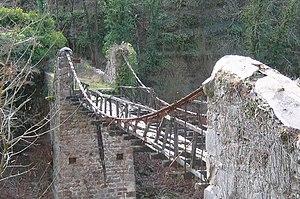
Pont de Moulin sur Cance ancien
Le pont de Moulin sur Cance est un pont suspendu situé en Ardèche, en France.